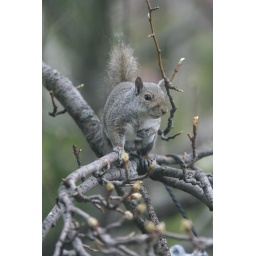
&amp;quot;I see you.&amp;quot;squirrel in tree sampling flower buds